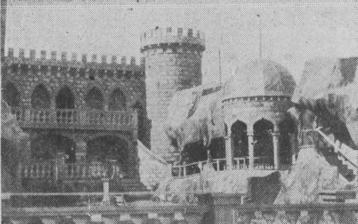
Building: Riverside Amusement Park (Indianapolis)
Country: United States of America
Year built: 1903
For other parks with the same name, see Riverside Amusement Park (disambiguation) .  For the city park in Indianapolis, see Riverside Park (Indianapolis) . Riverside Amusement Park The Funland section of Riverside Amusement Park in 1928 Location Indianapolis , Indiana , US Coordinates 39°48′40″N 86°11′32″W / 39.81111°N 86.19222°W / 39.81111; -86.19222 Status Defunct Opened May 1904 Closed 1970 Riverside Amusement Park was an amusement park in Indianapolis, Indiana , US from 1903 to 1970. Originating as a joint venture between engineer/amusement park developer Frederick Ingersoll and Indianapolis businessmen J. Clyde Power, Albert Lieber, Bert Fiebleman, and Emmett Johnson, the park was built by Ingersoll's Pittsburgh Construction Company adjacent to Riverside City Park at West 30th Street between White River and the Central Canal in the Riverside subdivision of Indianapolis. History Formation and early years On 6 January 1903, incorporation papers were filed for Riverside Amusement Company with the State of Indiana . The list of company directors included William Jineson (of Charleroi, Pennsylvania ), Elmore E. Gregg and Frederick Ingersoll (both of Pittsburgh, Pennsylvania ), J. Clyde Power and Albert Leiber (both of Indianapolis). The following May, the park opened and was an immediate success. One of Ingersoll's signature figure 8 roller coasters was one of several attractions pulling in the crowds in the park's early days; another was a looking-glass maze . The park's first manager, Frank P. Thomas, Sr., decided not to charge an admission fee for entry onto the grounds, opting to charge the patrons by the individual ride (5 cents for the "double-eight tobaggan railway", for example). The administrative building of Riverside Amusement Park in 1928. Despite Ingersoll's turning his attention away from Riverside Amusement Park and toward his plans for Rocky Glen Park and Indianola Park (with his Luna Parks only two years into the future), Power (himself an engineer) and the directors of the Riverside Amusement Company quickly added an Old Mill ride in which boats were ridden through a darkened tunnel into a replica of a working flour mill . In 1906, J.S. Sandy became the new manager and hired 120 men to expand and update the park. Live entertainment added to the throngs as Sandy arranged for increased streetcar service into the park. On 6 May 1906, opening day for the park's fourth season, approximately 30,000 people visited the park (one-fifth the population of Indianapolis at the time), according to Sandy. Two weeks later, a second competing amusement park, Wonderland , opened its gates to the public. By the end of the year another, White City , opened along the White River, north of the Indianapolis city limit . The three-way rivalry involving Riverside Amusement Park, Wonderland, and White City intensified over the next two years (White City was destroyed by fire 26 June 1908; Wonderland met the same fate three years later ). Attractions and rides were being added in an increasing rate: an "aerial swing", a Japanese bowling alley, a "Gee Whiz", an electric carousel , a miniature railway , various arcade and carnival games... and a massive (350 feet long) shoot-the-chutes ride. Each new ride was bedecked with lighting similar to that of the Luna Parks (not only of Coney Island but also Ingersoll's burgeoning empire in Cleveland and Pittsburgh ). Riverside Amusement Park also benefitted from the increased popularity of its skating rink, dancing pavilion, canoes, and rowboats—each generating revenues as the park's new rivals spent thousands of dollars with new attractions and rides. The last notable addition under the aegis of J.S. Sandy (as mechanical rides were rapidly declining in popularity) was the bathing beach (with a six-story-tall diving tower), opened in 1910. Ownership change In 1919, the park had new ownership. Lewis Coleman, a lawyer who provided legal advice to the Riverside Amusement Company and took payment in the form of company stock, organized the Riverside Exhibition Company and gained control of the park. With Coleman as president, the park added two large roller coasters (The Flash and The Thriller), installed Dodgem cars (a forerunner of today's bumper cars ), replaced the miniature railroad with a longer one, expanded the dancing pavilion and converted it into a roller skating rink, and housed the games and concessions in new concrete buildings. The additional investments reversed the park's trend in declining attendance over the previous decade (this trend was mirrored nationally as amusement park after amusement park ceased to exist after the initial first-decade-of-the-new-century boom). Managers of Riverside Amusement Park in 1928: Assistant Manager Jack Mooney, Manager Erwin Parker, and Publicity Director Earl McKee. Lewis also instituted a " whites only " policy in the park, permitting African Americans access to the park only on designated days. It would remain in effect for almost 50 years. In 1939, control of the park was passed from Lewis Coleman to his son, John. The younger Coleman kept the park alive through the World War II years by sponsoring wartime relief programs to military families and emphasizing patriotism in his park's publicity. Riverside Amusement Park's attendance increased after the end of World War II and the return of the region's troops to their home. The residents of Indianapolis gained in mobility (due to greater availability of motor transportation) and in leisure activity. An estimated one million people visited the park's midway and skating rink in 1952. By the end of the decade, Coleman added new attractions and rides, including one that became popular in the newly opened Disneyland , an automobile turnpike ride. Ironically, theme parks like Disneyland and the private automobile also proved to be two major contributors to the demise of the park less than two decades later. Demise of the park The decade of the 1960s was not a kind one for Riverside Amusement Park, which was losing attendance for the first time since the end of World War II. By the time John Coleman lifted the "whites only" policy (in response to a series of protests organized by the NAACP Youth Council in 1963), the park was losing $30,000 a year. Increased cost of insurance, maintenance, and new rides, coupled with increased competition from the emerging theme parks , were cited by Coleman as the park closed for the last time at the end of the 1970 season. Meyer Cohen bought the park in 1976, intending to reopen it on a smaller scale. The site was linked to an outbreak of histoplasmosis in 1976, the largest to that date in the United States, causing Cohen to put the site up for sale. All the rides were sold or demolished by 1978. The land lay undisturbed for more than two decades, until the construction of the Rivers Edge subdivision in the early 2000s. References